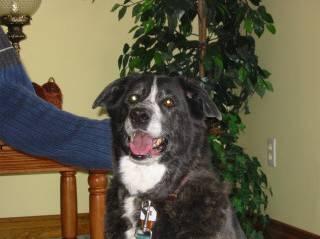
dog